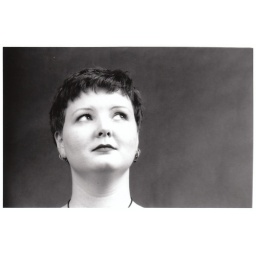
...this black and white series is from back around 1996 or so, taken in vancouver, bc...